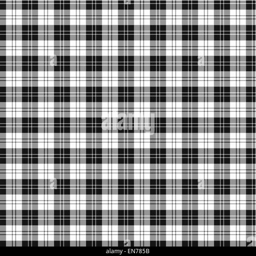
a seamless patterned tile of the clan